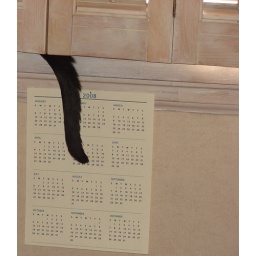
Cosi, my cat of 9 years, sitting in the window sill.